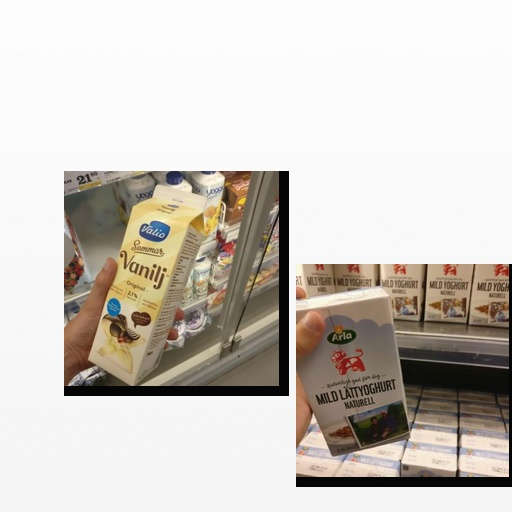
Food items: natural_low_fat_yogurt, vanilla_yogurt